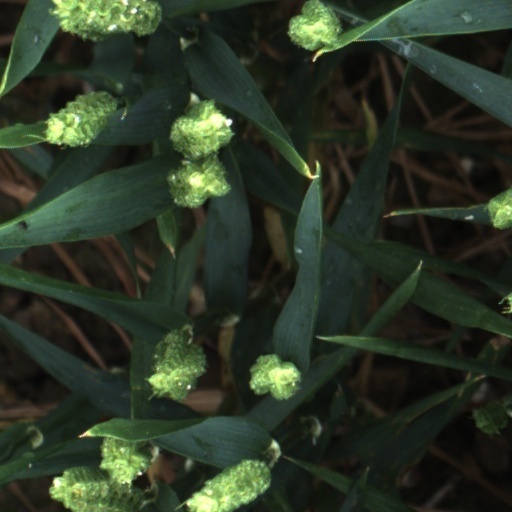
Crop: wheat